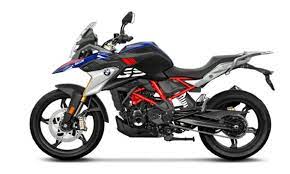
Vehicle type: Motorcycles